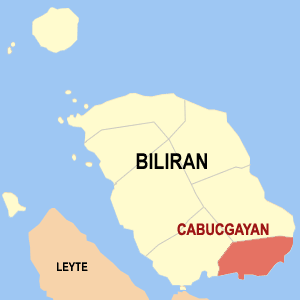
Cabucgayan est une municipalité des Philippines située dans le sud de la province de Biliran. Elle a été fondée le 29 septembre 1949.